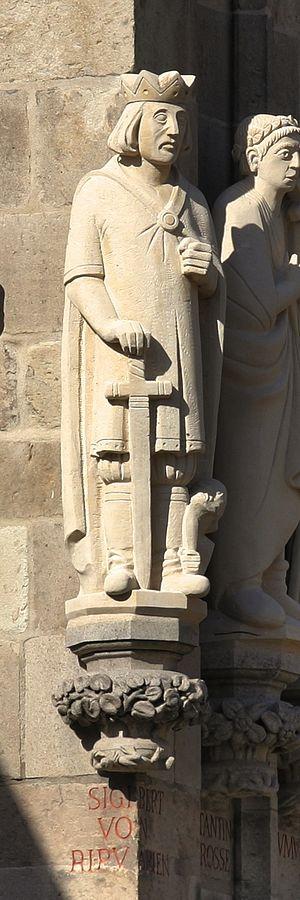
Sigebert le Boiteux est un roi des Francs à Cologne. Il était déjà roi en 496 et était apparenté à Clovis.